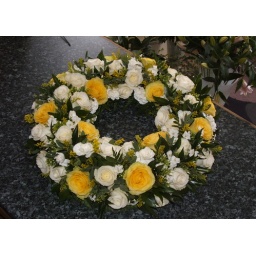
This funeral wreath is arranged in a loose style, and features yellow and white roses, and white spray chrysanthemums.